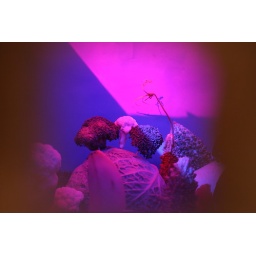
inside a cardboard box with coloured plastic over the top - excellent